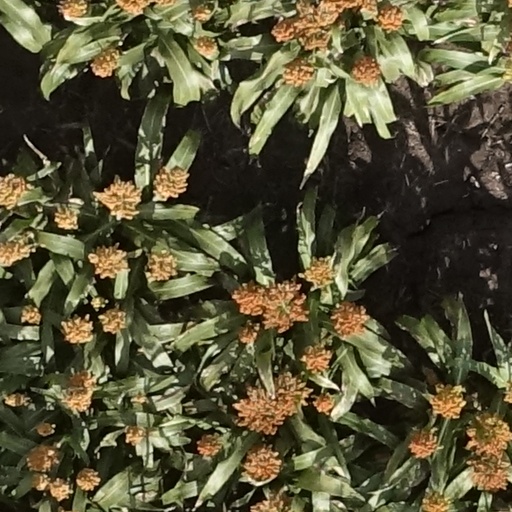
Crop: sorghum